Ramona Bachmann

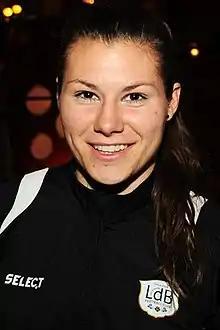
Bachmann with Malmö in 2013

Ramona Bachmann (born 25 December 1990) is a Swiss professional footballer who plays as a forward for National Women's Soccer League club Houston Dash and the Switzerland national team.